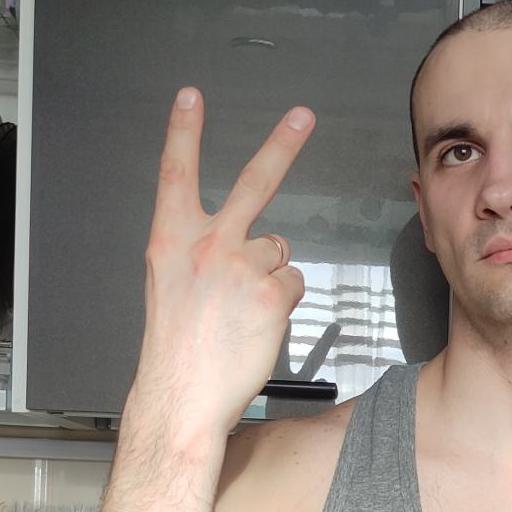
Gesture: peace_inverted